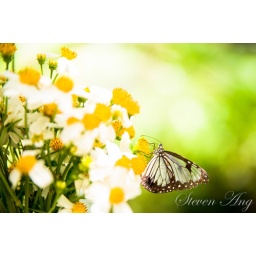
A butterfly landed on a flower in a Butterfly Farm in the island of Bohol, Philippines